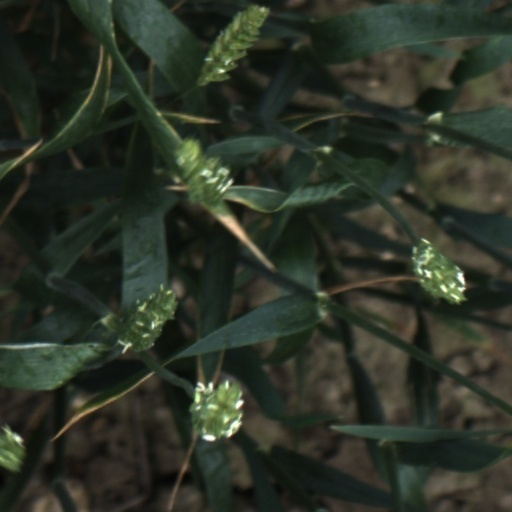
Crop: wheat